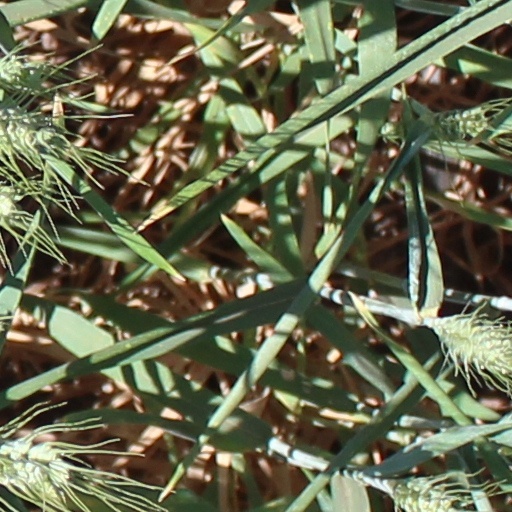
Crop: wheat